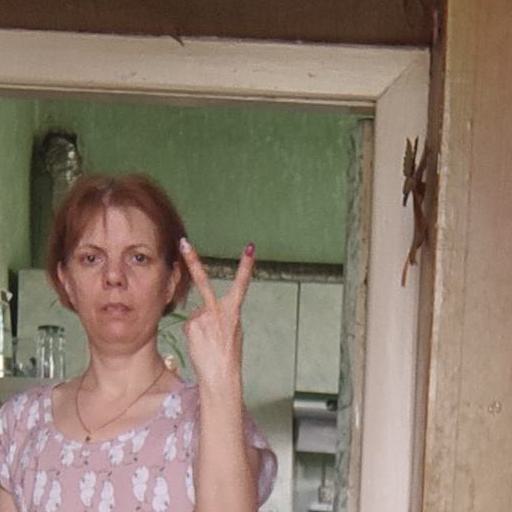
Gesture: peace_inverted